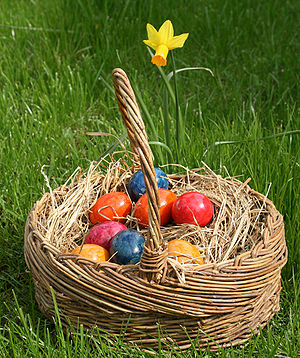
Påskeæg
Påskeæg
Et påskeæg er normalt et hønseæg hvor blommen og hviden er blevet pustet ud ved hjælp af to små huller.